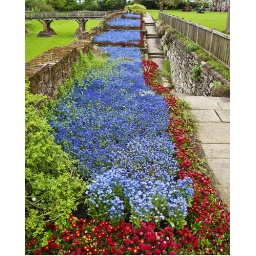
Beautiful set of blue flowers with border of red in the gardens at Eltham Palace